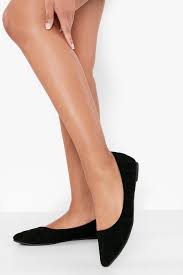
Label: Ballet Flat